Rachol

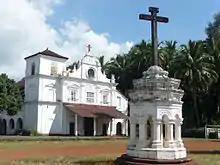
Igreja da Nossa Senhora de Neves and the ruins of the Rachol Fort

Rachol Fort is not far from the Rachol Seminary. About away from the town of Margão, once stood the wonderful Rachol Fort. The place has not much of an architectural delight, but the scenic beauty of the place is very pleasing. The fort was refurbished after the conquest by the Portuguese. The bastion is now a deserted place in ruins, but only one gateway remains even to these days. When the fort was in use by the Portuguese troops, it encircled the hill atop which the church and seminary now stands. Rachol Fort was the center of many conflicts, and the rulers of Vijayanagar and Bijapur fought long and bloody battles to take control of the fort. The dried-up moat can still be seen in places. The Muslim Bahmani kingdom built the fortress at the height of its power. However, the Hindu Vijayanagar kingdom under King Krishnaraya, captured it from the Sultan of Bijapur under Ismail Adil Shah, only to cede it to the Portuguese in 1520 in exchange for all the military help against the Muslims and in gratitude for the former's alliance with him against Adil Shah of Bijapur. By 1521 there was in the fort a chapel dedicated to St. John the Baptist, with a garrison chaplain who was probably a Dominican. A church was built in 1565, and the captain of the Fort was Diogo Rodrigues from 1554 to 1577. It was renovated and rebuilt in 1604, and the fort continued to remain in Portuguese possession over the years, defending the area against Muslim and Hindu attackers, including a siege by the Maratha ruler Sambhaji in 1684, a feat that is marked by the following: "Sendo o conde de Alvor vice-rei da India mandou reformar esta fortaleza depois de se defender do cerco de Sambagy, em 22 de abril de 1684" (in English: "Sent from the count of Alvor viceroy of India after reform of this fortress on defending the siege of Sambhaji, on 22 April 1684").